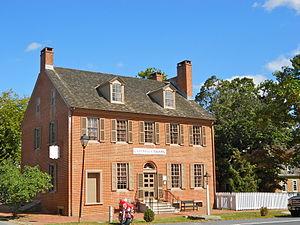
La ville américaine d’Odessa est située dans le comté de New Castle, dans l’État du Delaware. Elle comptait 364 habitants lors du recensement de 2010.